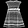
Label: Dress